Montecalvo Irpino

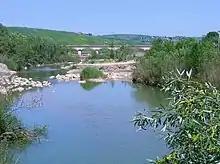
Miscano river near Montecalvo train station.

Montecalvo Irpino is located in the northern sector of the province of Avellino, on the border with Benevento. The municipality, built at an elevation of 2,044 ft (623 m) MSL, upstream of the confluence between the Miscano stream and the Ufita River, is part of the mountain community of Ufita. Its land is mostly clayey and tuffaceous, and is mainly mountainous. The municipal countryside covers an area of 20.67 sq mi (53.50 km), with an altitude ranging from 151 to 700 m above sea level, with an excursion of 549 m.